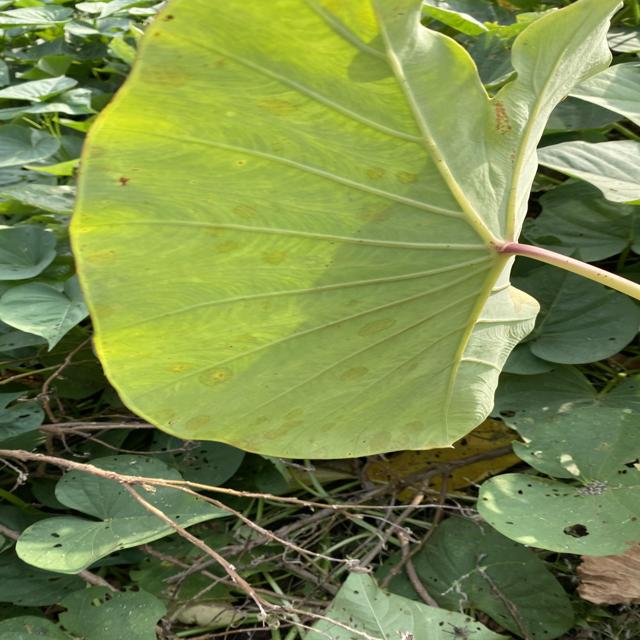
Label: Early_Blight